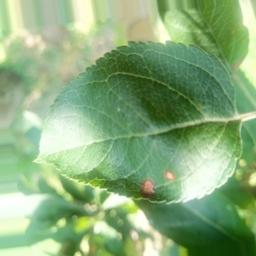
Label: Alternaria